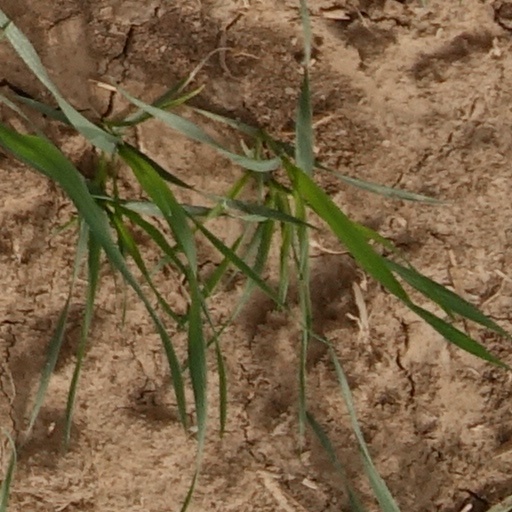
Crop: wheat